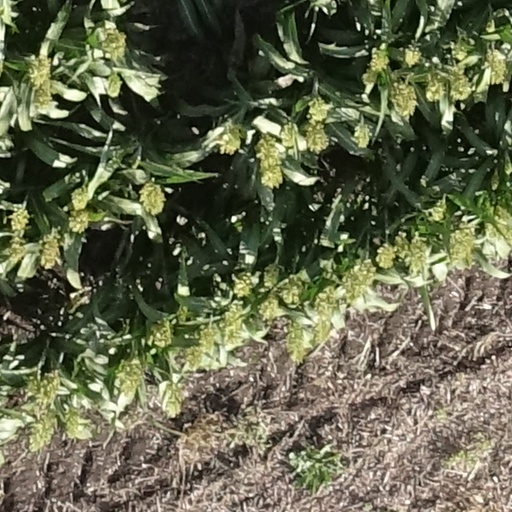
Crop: sorghum